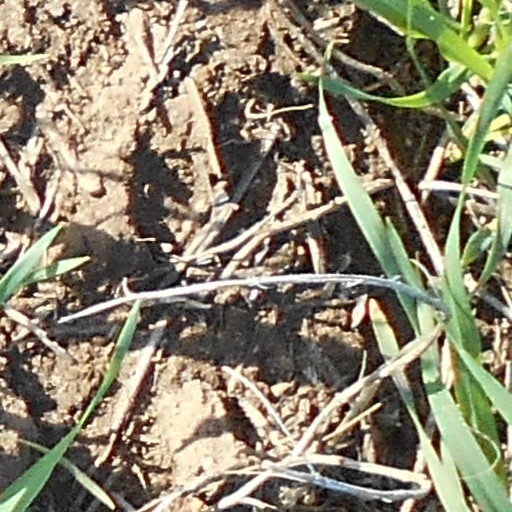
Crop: wheat